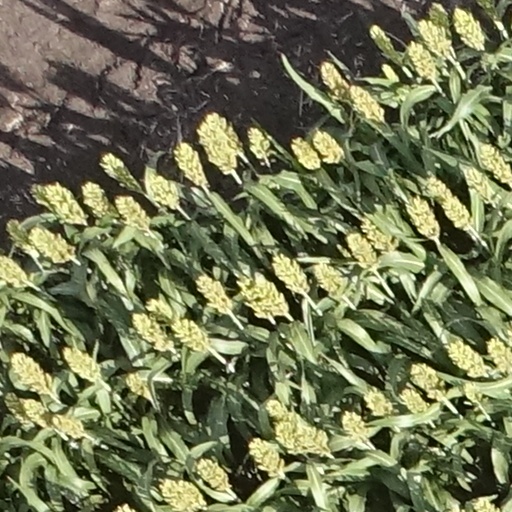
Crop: sorghum